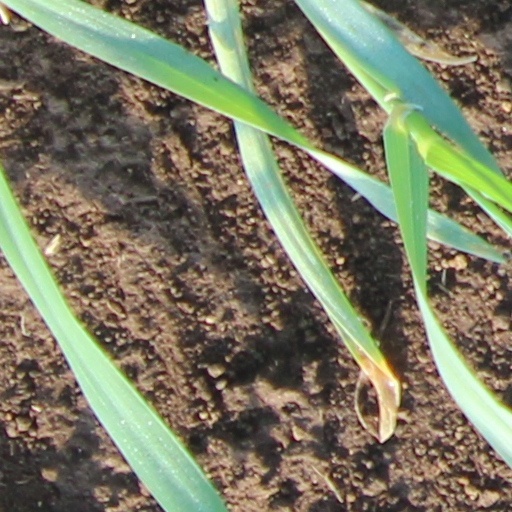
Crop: wheat